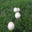
Label: mushroom